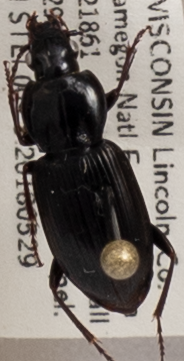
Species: Pterostichus mutus
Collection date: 2018-05-29
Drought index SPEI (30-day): -1.77
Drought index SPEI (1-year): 0.044
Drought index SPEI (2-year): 1.77